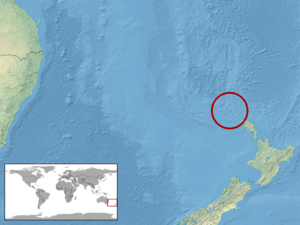
Oligosoma fallai est une espèce de sauriens de la famille des Scincidae.